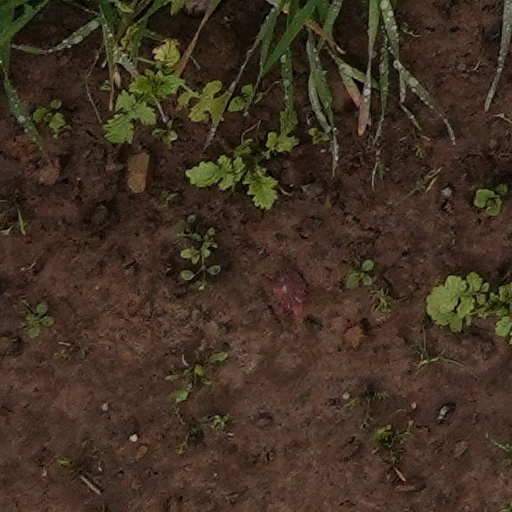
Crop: wheat